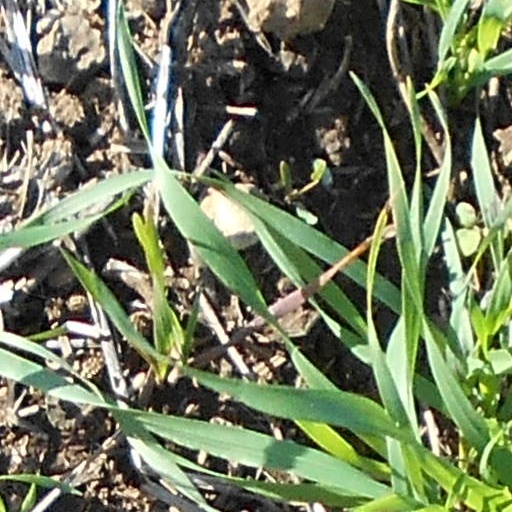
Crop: wheat